Tooborac

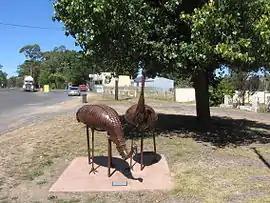
Emu statues in the main street

Tooborac is a town in Victoria, Australia. The town is in the Shire of Mitchell local government area, north of the state capital, Melbourne. At the , Tooborac and the surrounding area had a population of 405. At the , Tooborac and the surrounding area had a population of 310.